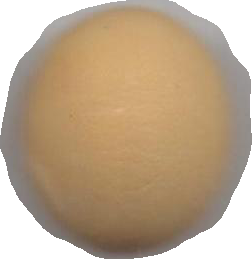
Variety: Dega